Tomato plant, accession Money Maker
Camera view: tilt-top (135 deg); turntable rotation: 120 degrees
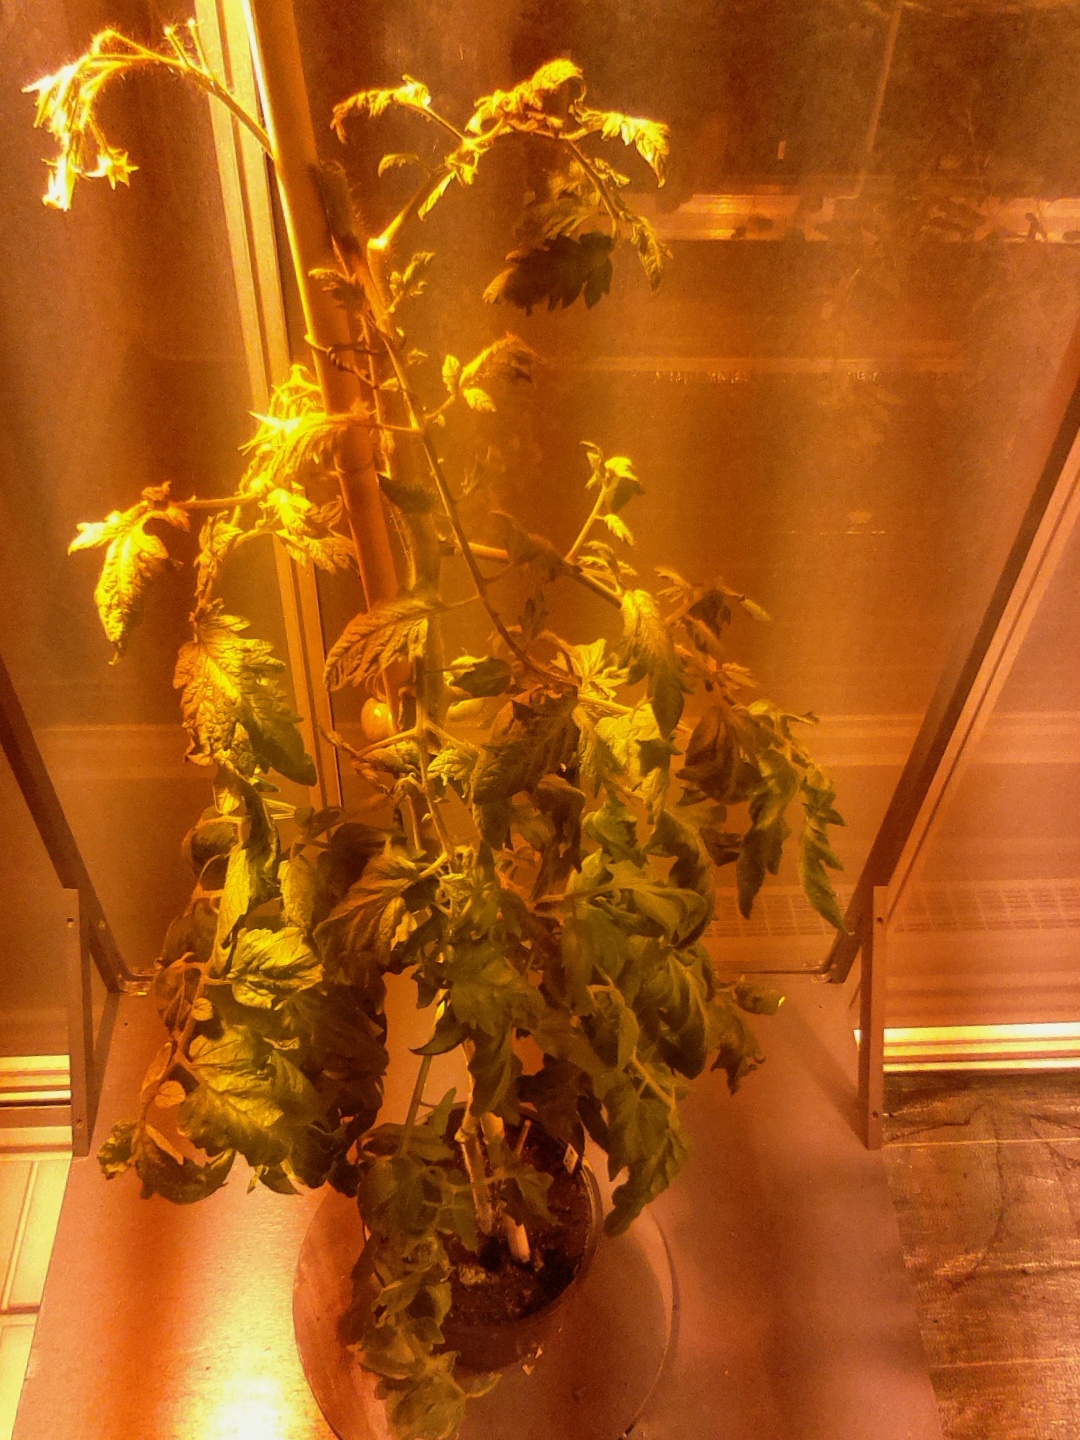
BBCH growth stage 75: 50%-60% of final fruit size